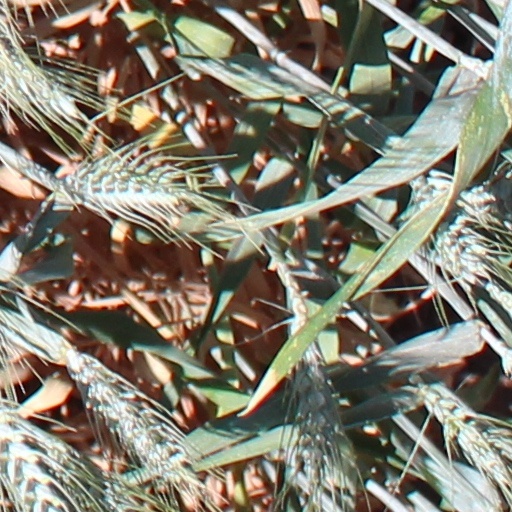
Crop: wheat